Hung Hom Bay

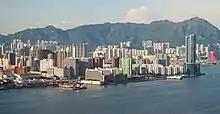
Hung Hom Bay Buildings in August 2014

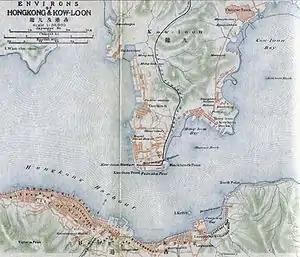
Hong Kong map in 1915, indicated the Hung Hom Bay in the southeast of Kowloon Peninsula

Hung Hom Bay was a bay in Victoria Harbour, between Tsim Sha Tsui and Hung Hom in the southeast of Kowloon Peninsula, Hong Kong.